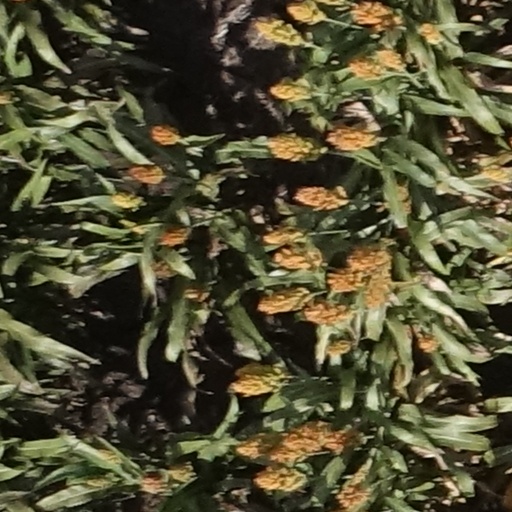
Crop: sorghum